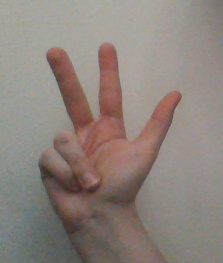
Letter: al